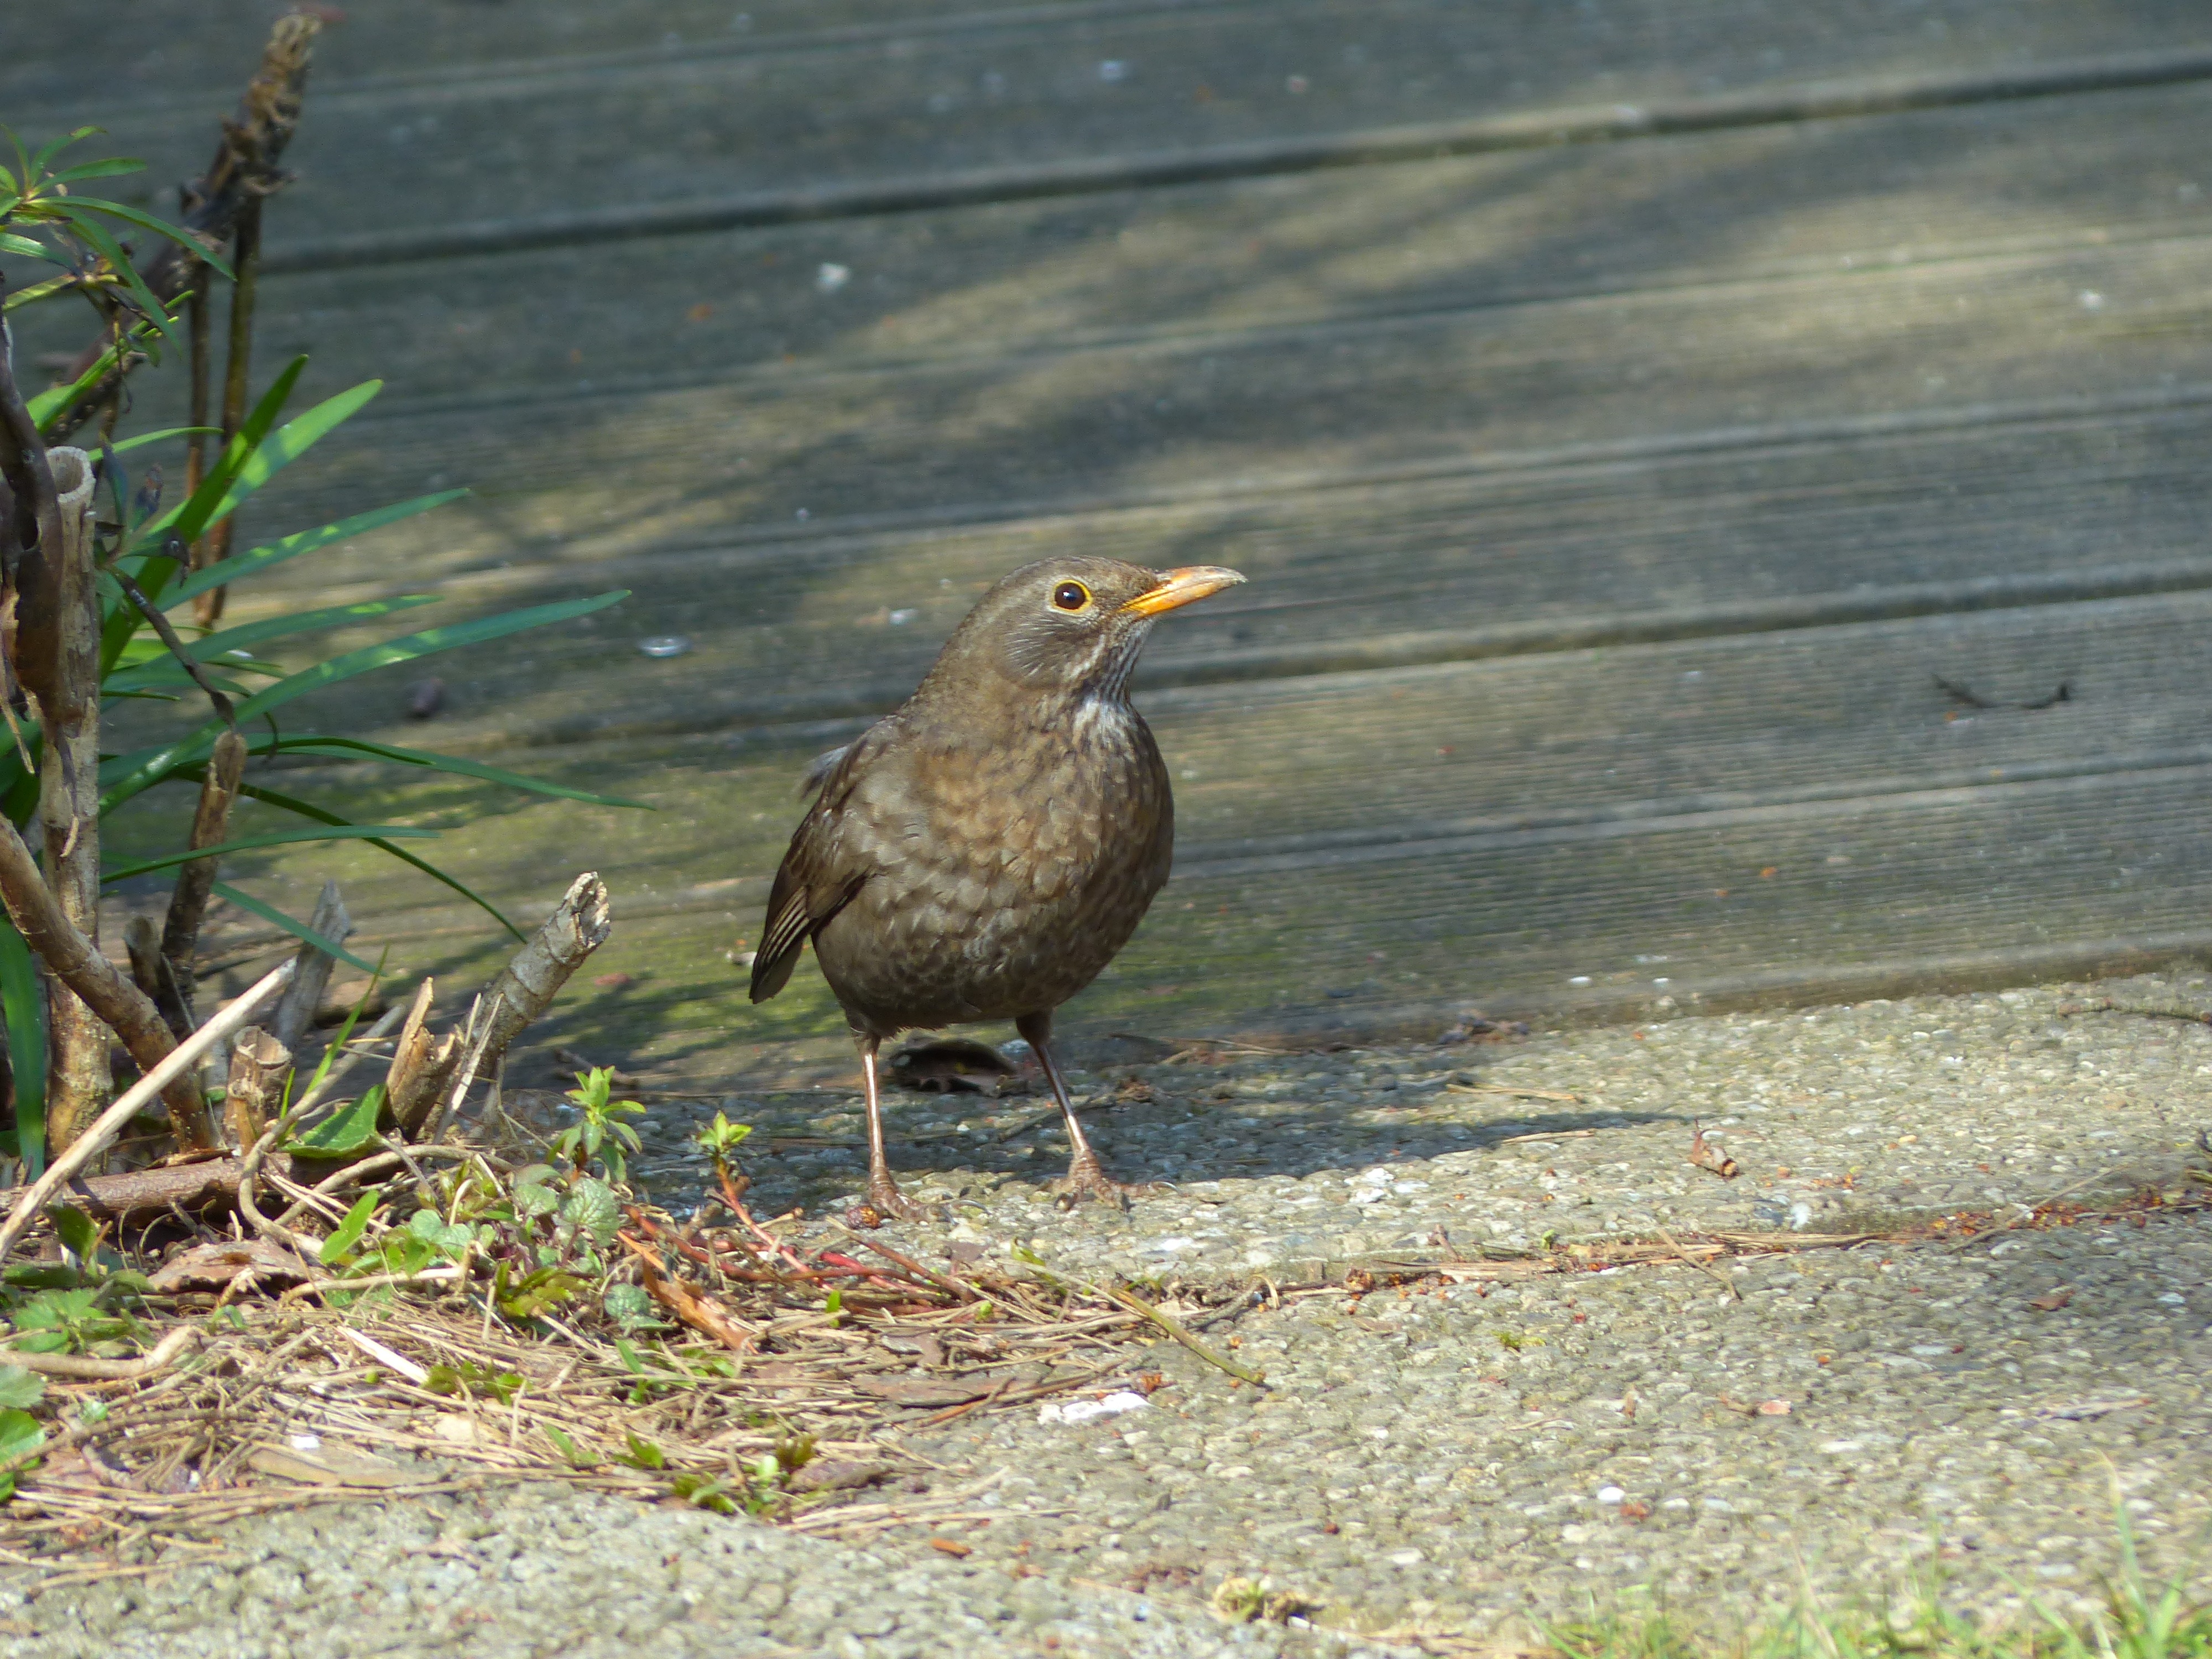
nature, bird, animal, wildlife, beak, black, fauna, vertebrate, blackbird, true, throttle, turdus merula, turdidae, perching bird